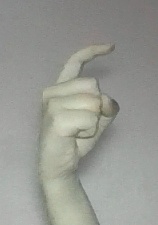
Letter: ra